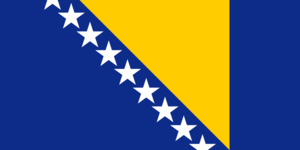
Le ministère des Affaires étrangères d'un pays, dirigé par le ministre des Affaires étrangères, est responsable des contacts avec d'autres pays. Ces contacts peuvent avoir lieu de pays à pays ou bien dans le sein d'organismes intergouvernementaux ou supranationaux ; ou encore pour apporter un soutien aux ressortissants dans d'autres pays. Ces ministères sont également responsables des diverses ambassades du pays.